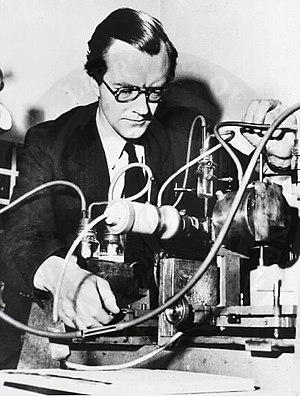
Maurice Hugh Frederick Wilkins est un physicien britannique d'origine néo-zélandaise principalement connu pour ses travaux sur les rayons X.